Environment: real
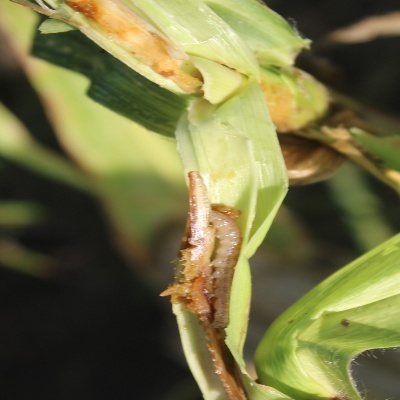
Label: fall_armyworm